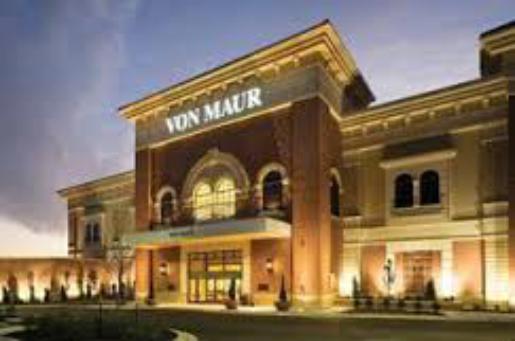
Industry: Others